Kuji River (Iwate)

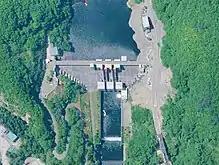
Taki Dam situated on Nagauchi River (2011)

The is a river in Kuji, Iwate of Japan. It rises at Mount Myojindake located in Kitakami Mountains, and flows into the Pacific Ocean at Kuji City. It is in length, and is designated as a Class B river. The urban area of Kuji City is situated on the alluvial plain of the river.